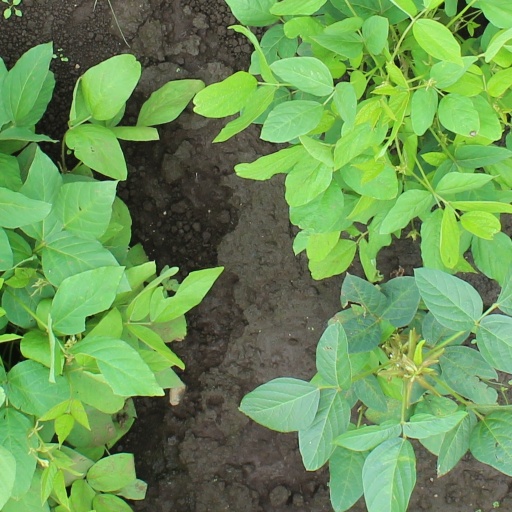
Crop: soybean